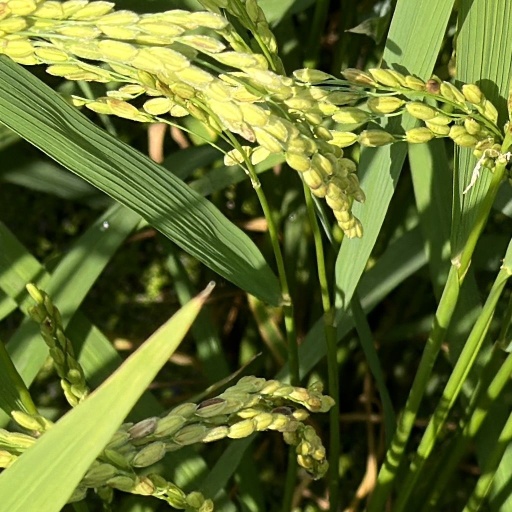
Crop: rice